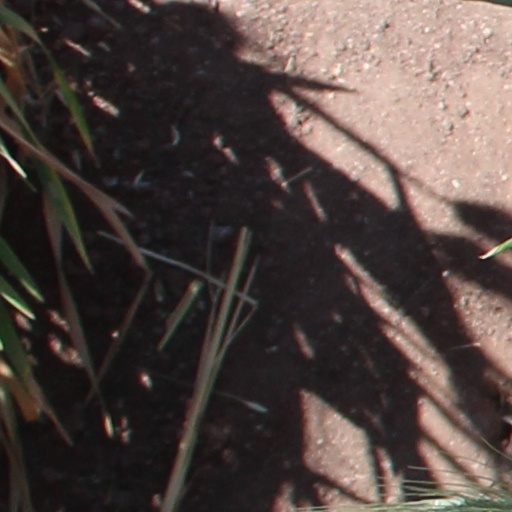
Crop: wheat